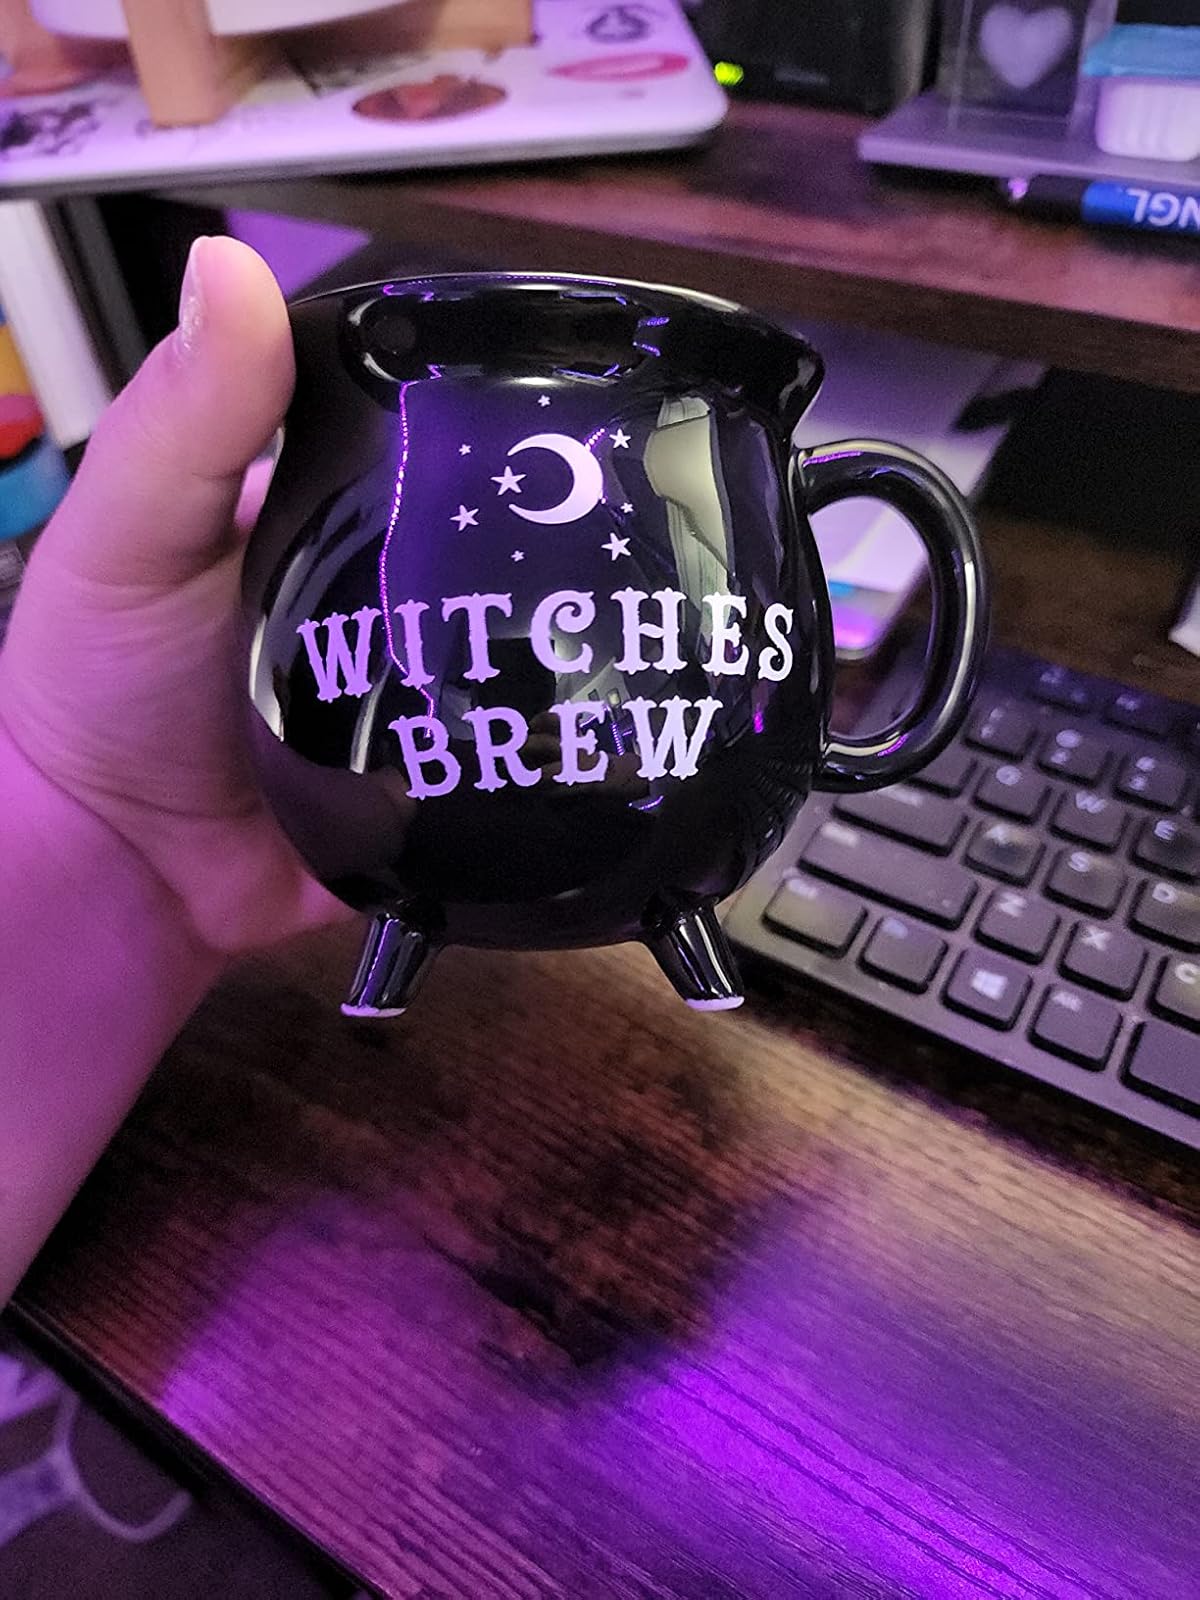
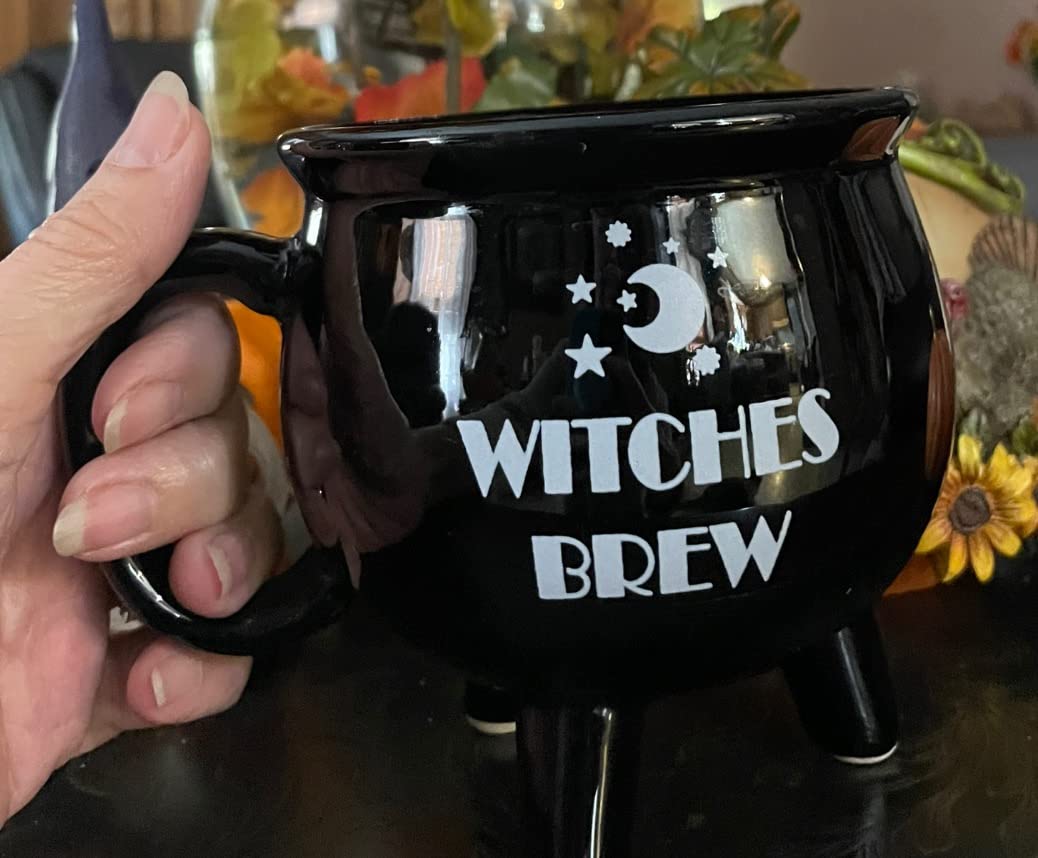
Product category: items_mug
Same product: yes